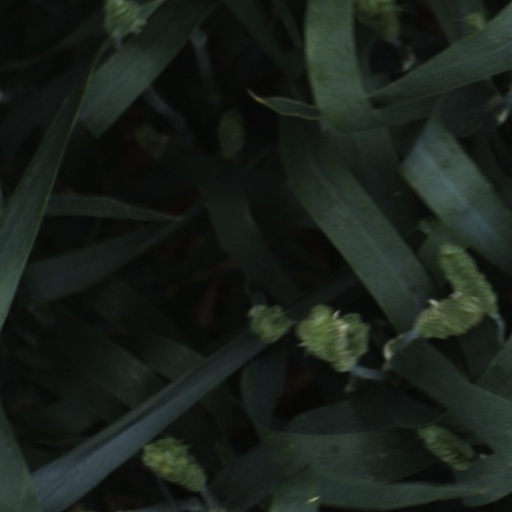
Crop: wheat